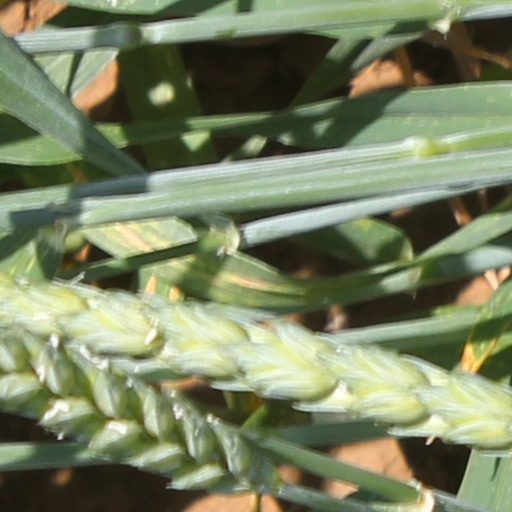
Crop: wheat